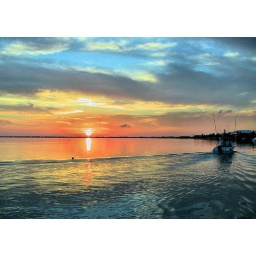
Photo taken from my house near Key West. Boat is heading home at sunset